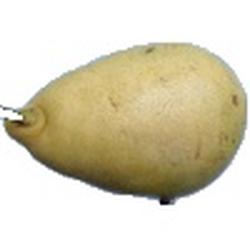
Label: Pear